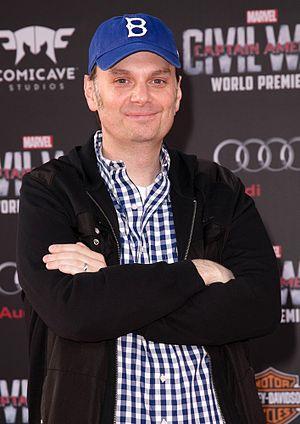
Brian Lynch est un scénariste et acteur américain né le 21 juin 1979. Il travaille actuellement pour l'Illumination Entertainment.